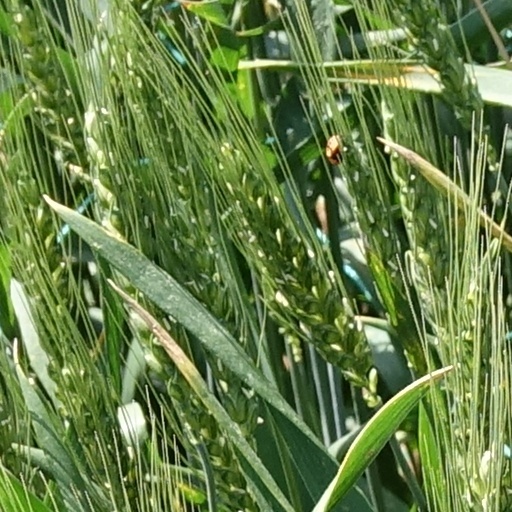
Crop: wheat